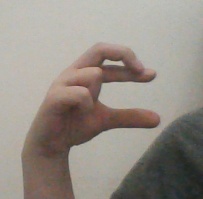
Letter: thal